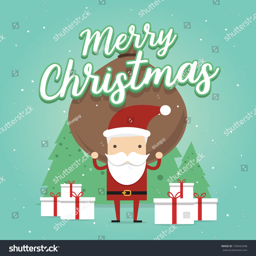
film character carries a heavy bag full of gifts .